SNCF Class BB 60000

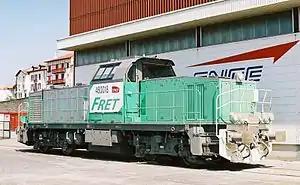
Newly delivered BB 460018 at Hendaye

The SNCF Class BB 60000 are a class of 4 axle heavy shunting and light freight diesel–electric locomotives built at the Vossloh España works in Valencia. Since the class is primarily used as a freight locomotive the class is commonly referred to as SNCF BB 460000.